Ice fishing

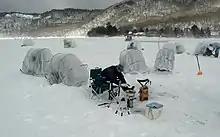
Snail-shaped shelters, Lake Ōnuma, Japan

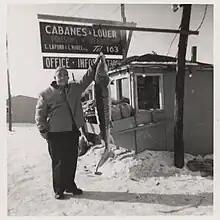
Sainte-Anne River, Quebec, Canada, 1964

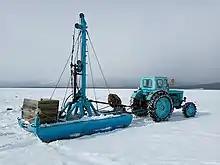
Tractor and rig for drilling holes for ice fishing

Longer fishing expeditions can be mounted with simple structures. Larger, heated structures can make multiple day fishing trips possible. A structure with various local names, but often called an ice shanty, ice shack, fish house, shack, icehouse, bobhouse, or ice hut, is sometimes used. These are dragged or towed onto the lake using a vehicle such as a snowmobile, ATV or truck. The two most commonly used types are portable and permanent. The portable houses are often made of a heavy material that is usually watertight. The two most common types of portable houses are those with a shelter that flips behind the user when not needed, or pop up shelters with a door as the only way out. The permanent shelters are made of wood or metal and usually have wheels for easy transport. They can be as basic as a bunk heater and holes or have satellite television, bathrooms, stoves, full-size beds and may appear to be more like a mobile home than a fishing house.